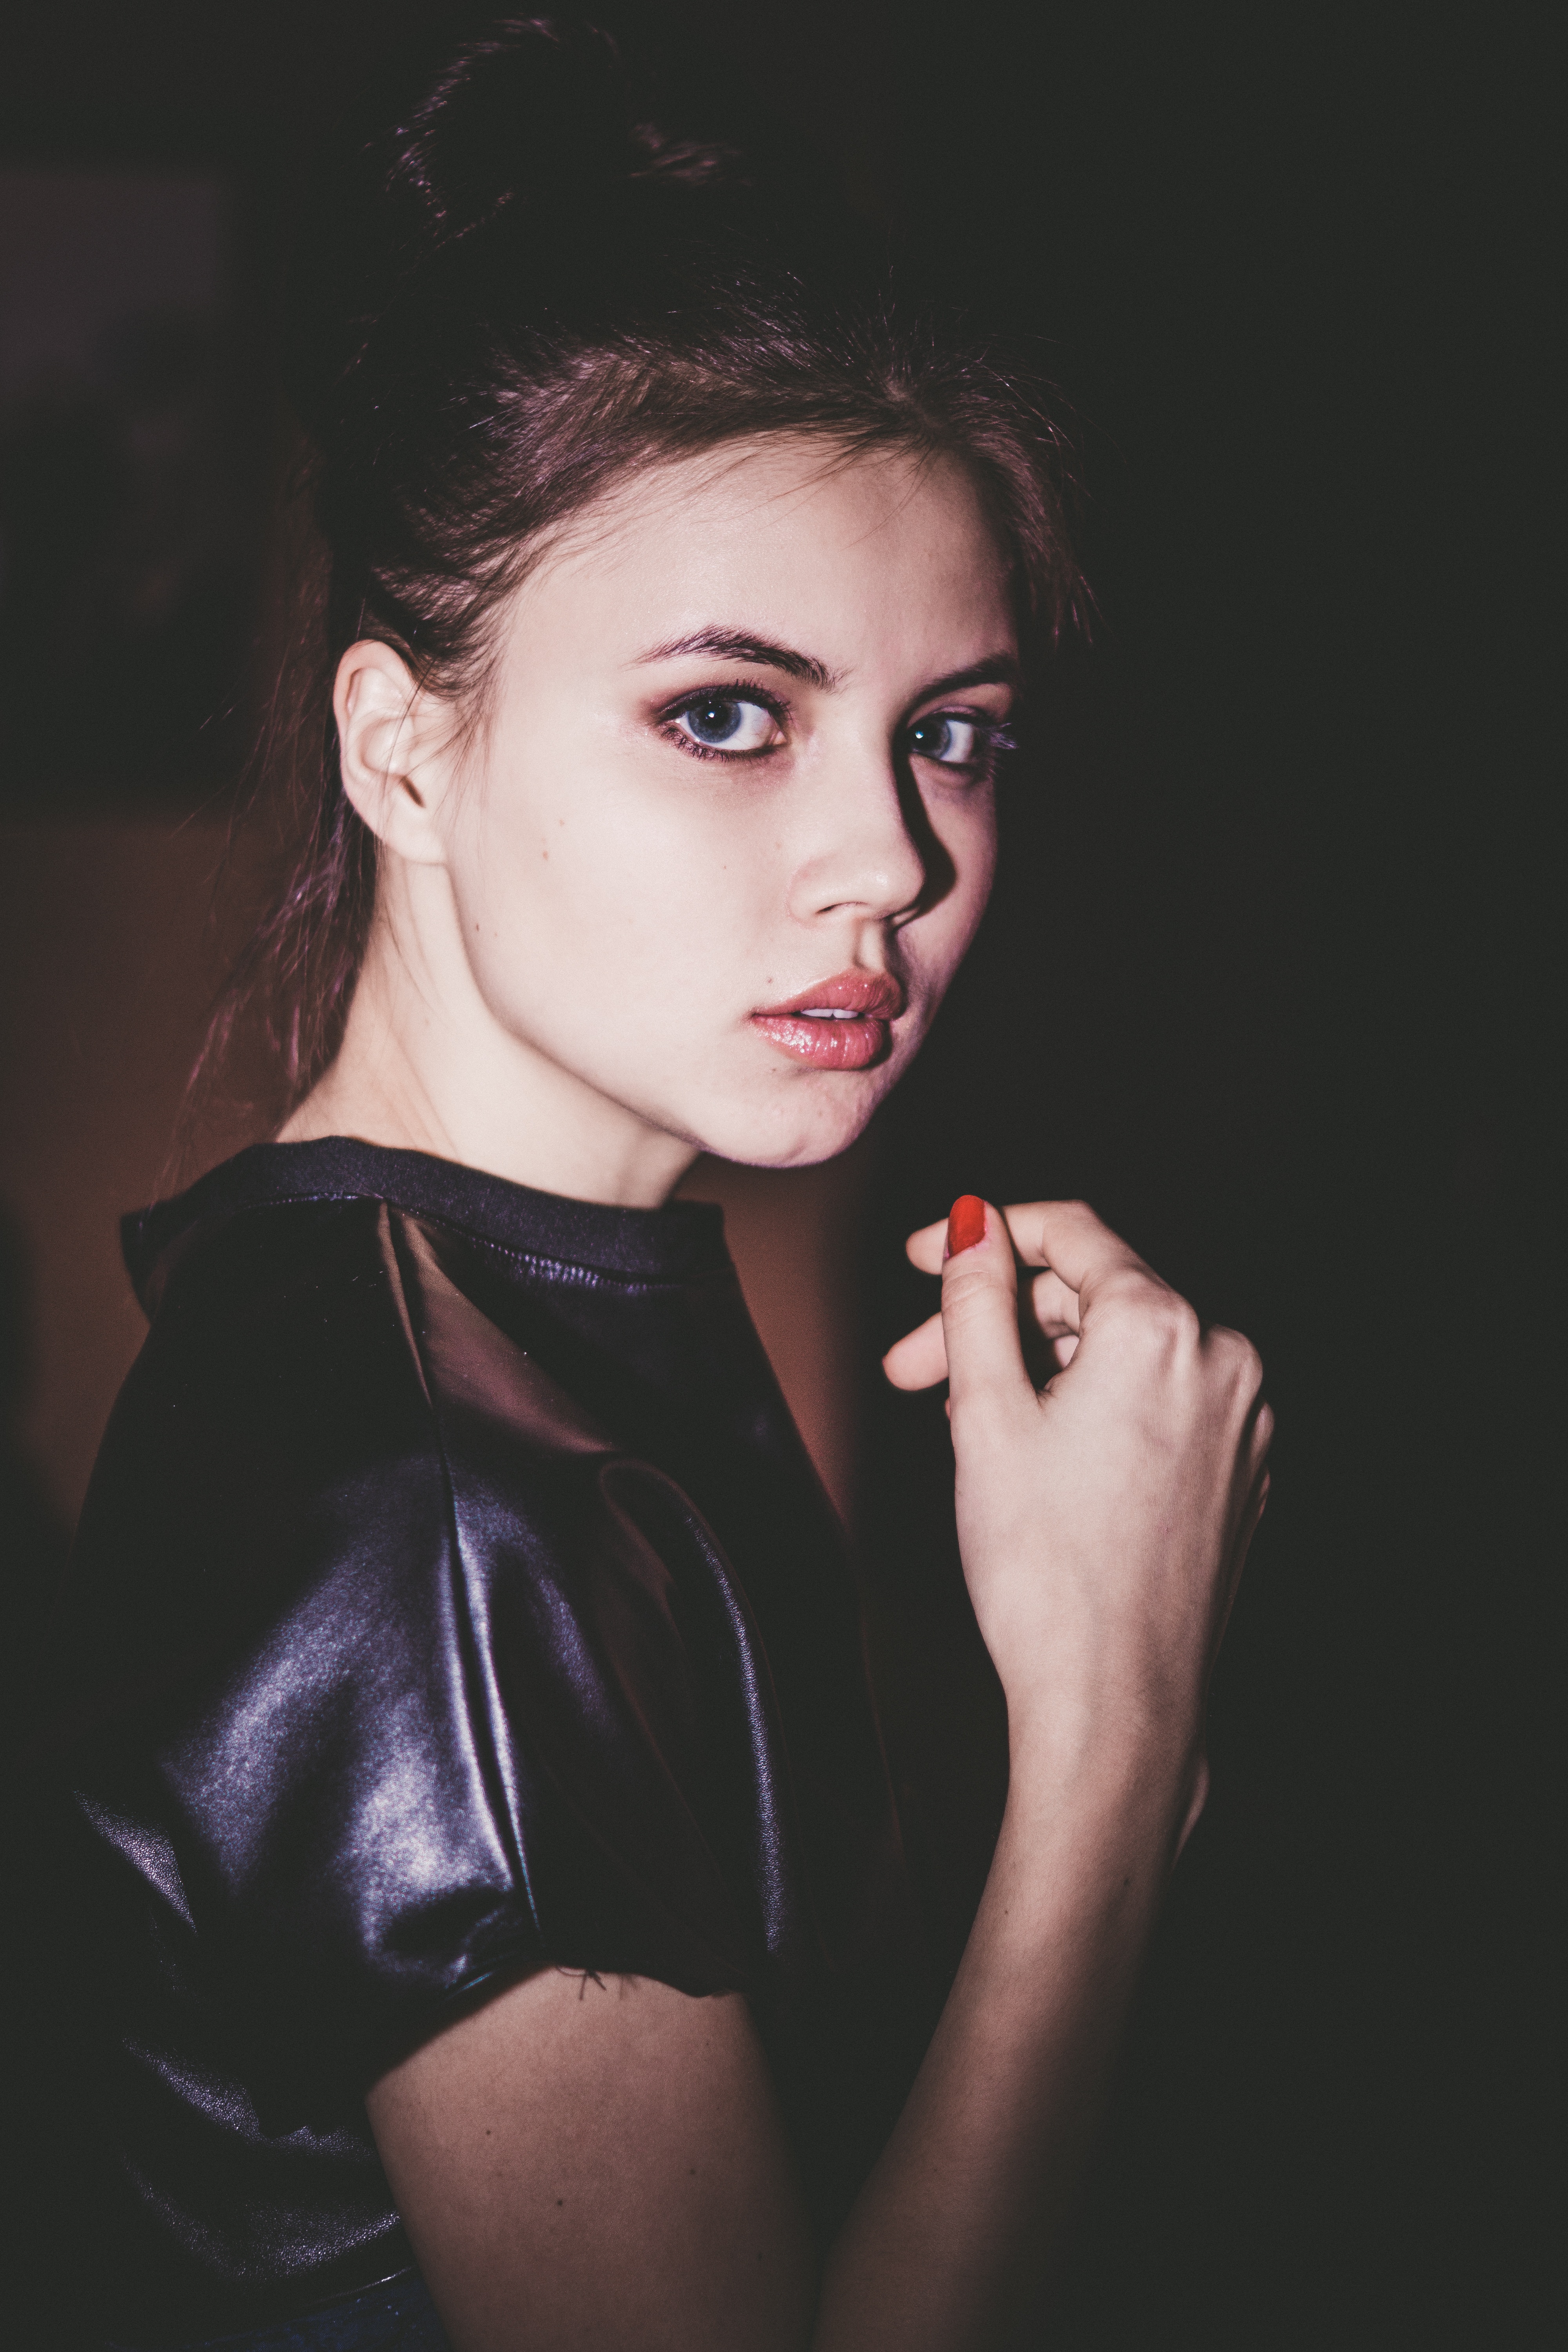
person, girl, woman, hair, photography, view, female, singer, portrait, model, fashion, black, lady, jacket, hairstyle, long hair, black hair, face, dress, hands, eye, beauty, style, dark background, cosmetics, photo shoot, brown hair, portrait photography, art model, supermodel, reticulum